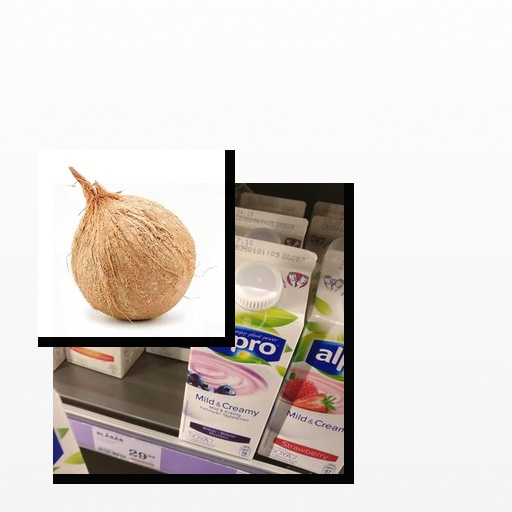
Food items: soyghurt, coconut